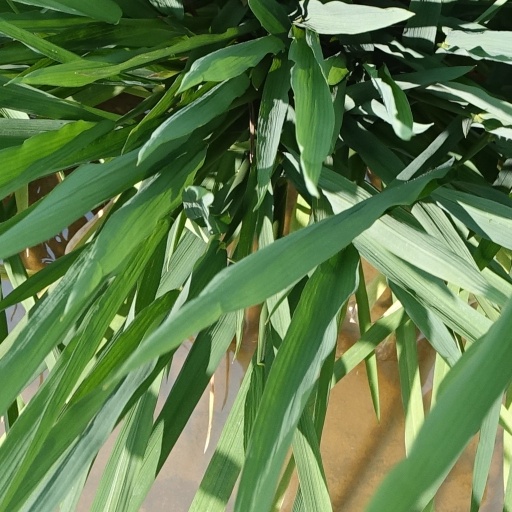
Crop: rice